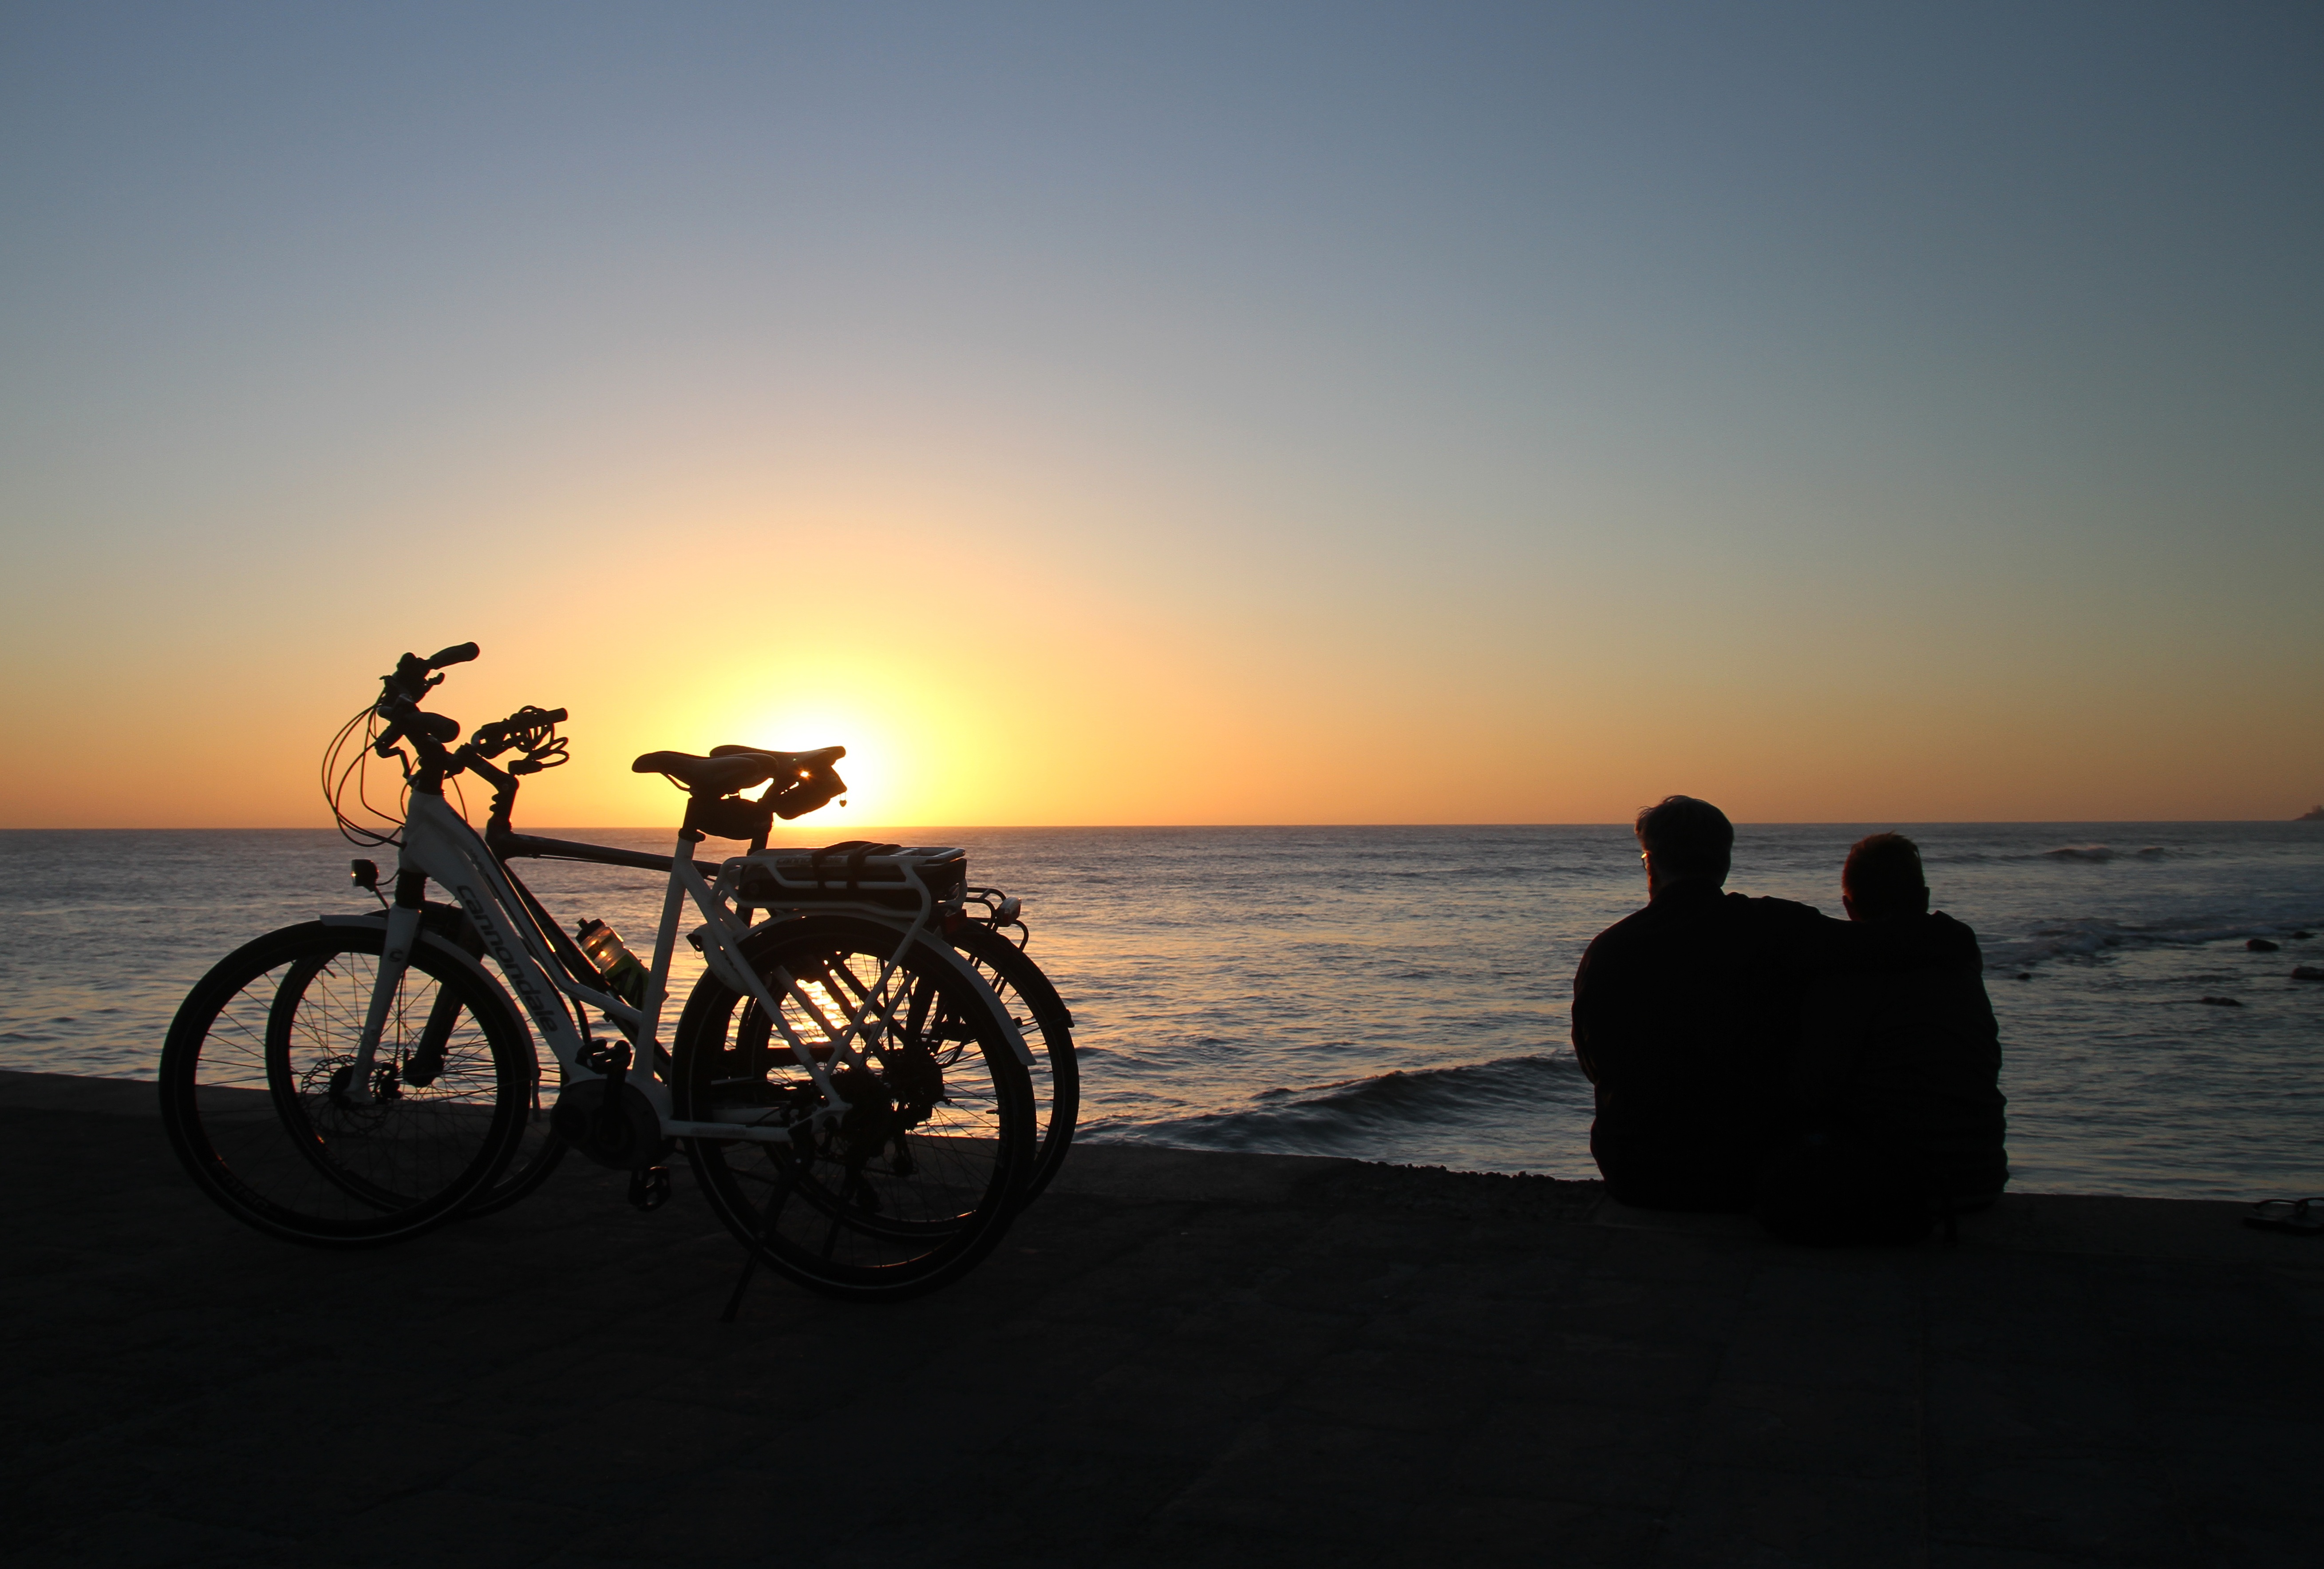
beach, sea, coast, sand, ocean, horizon, sunrise, sunset, morning, bicycle, dawn, dusk, evening, vehicle, couple, spain, gran canaria, maspalomas, canary islands